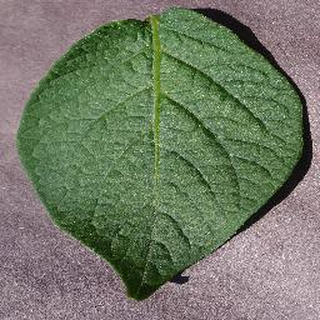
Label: healthy_potato